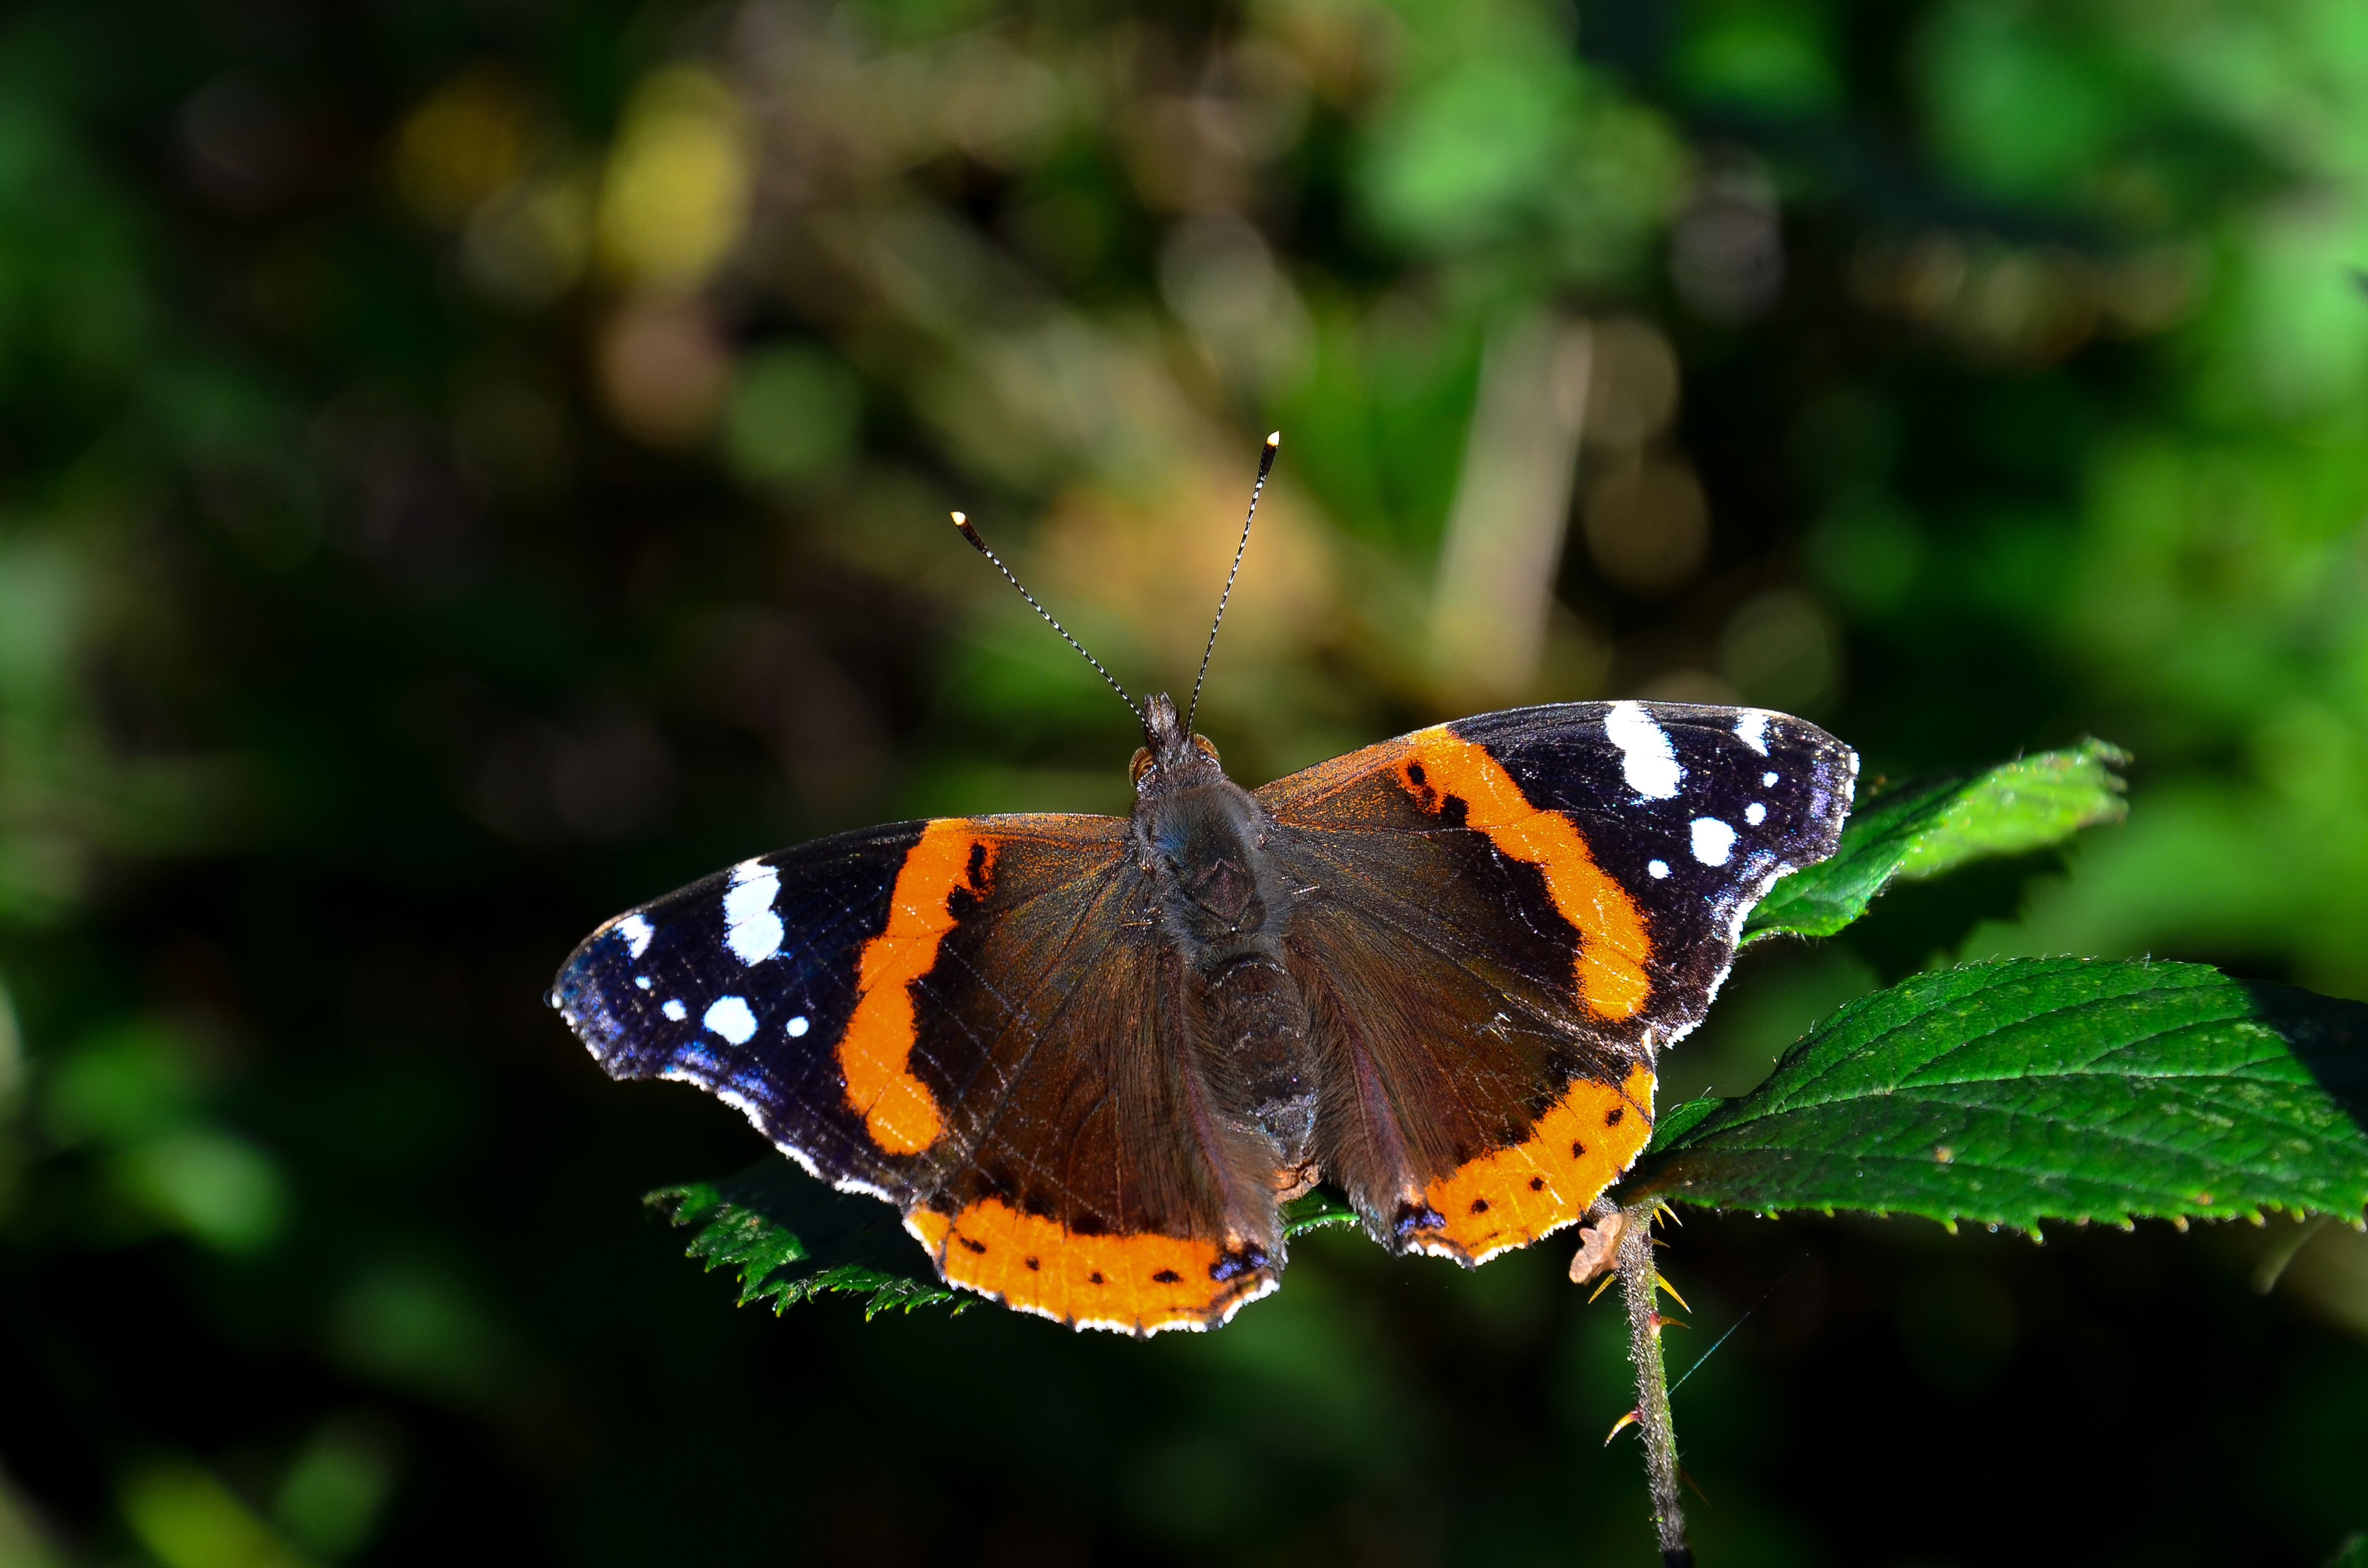
nature, wing, photography, leaf, flower, summer, wildlife, spring, insect, botany, butterfly, flora, fauna, invertebrate, close up, monarch butterfly, macro photography, arthropod, pollinator, moths and butterflies, lycaenid, brush footed butterfly